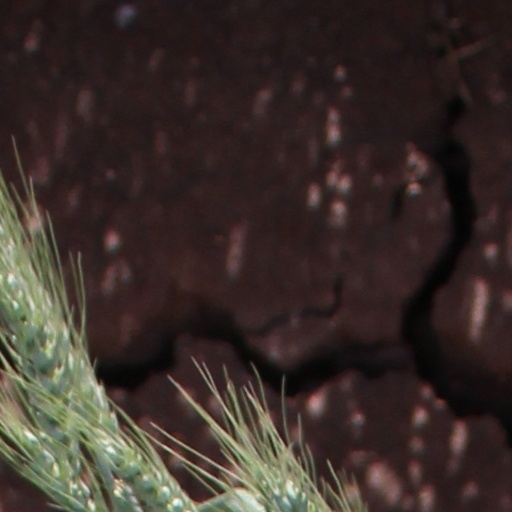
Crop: wheat